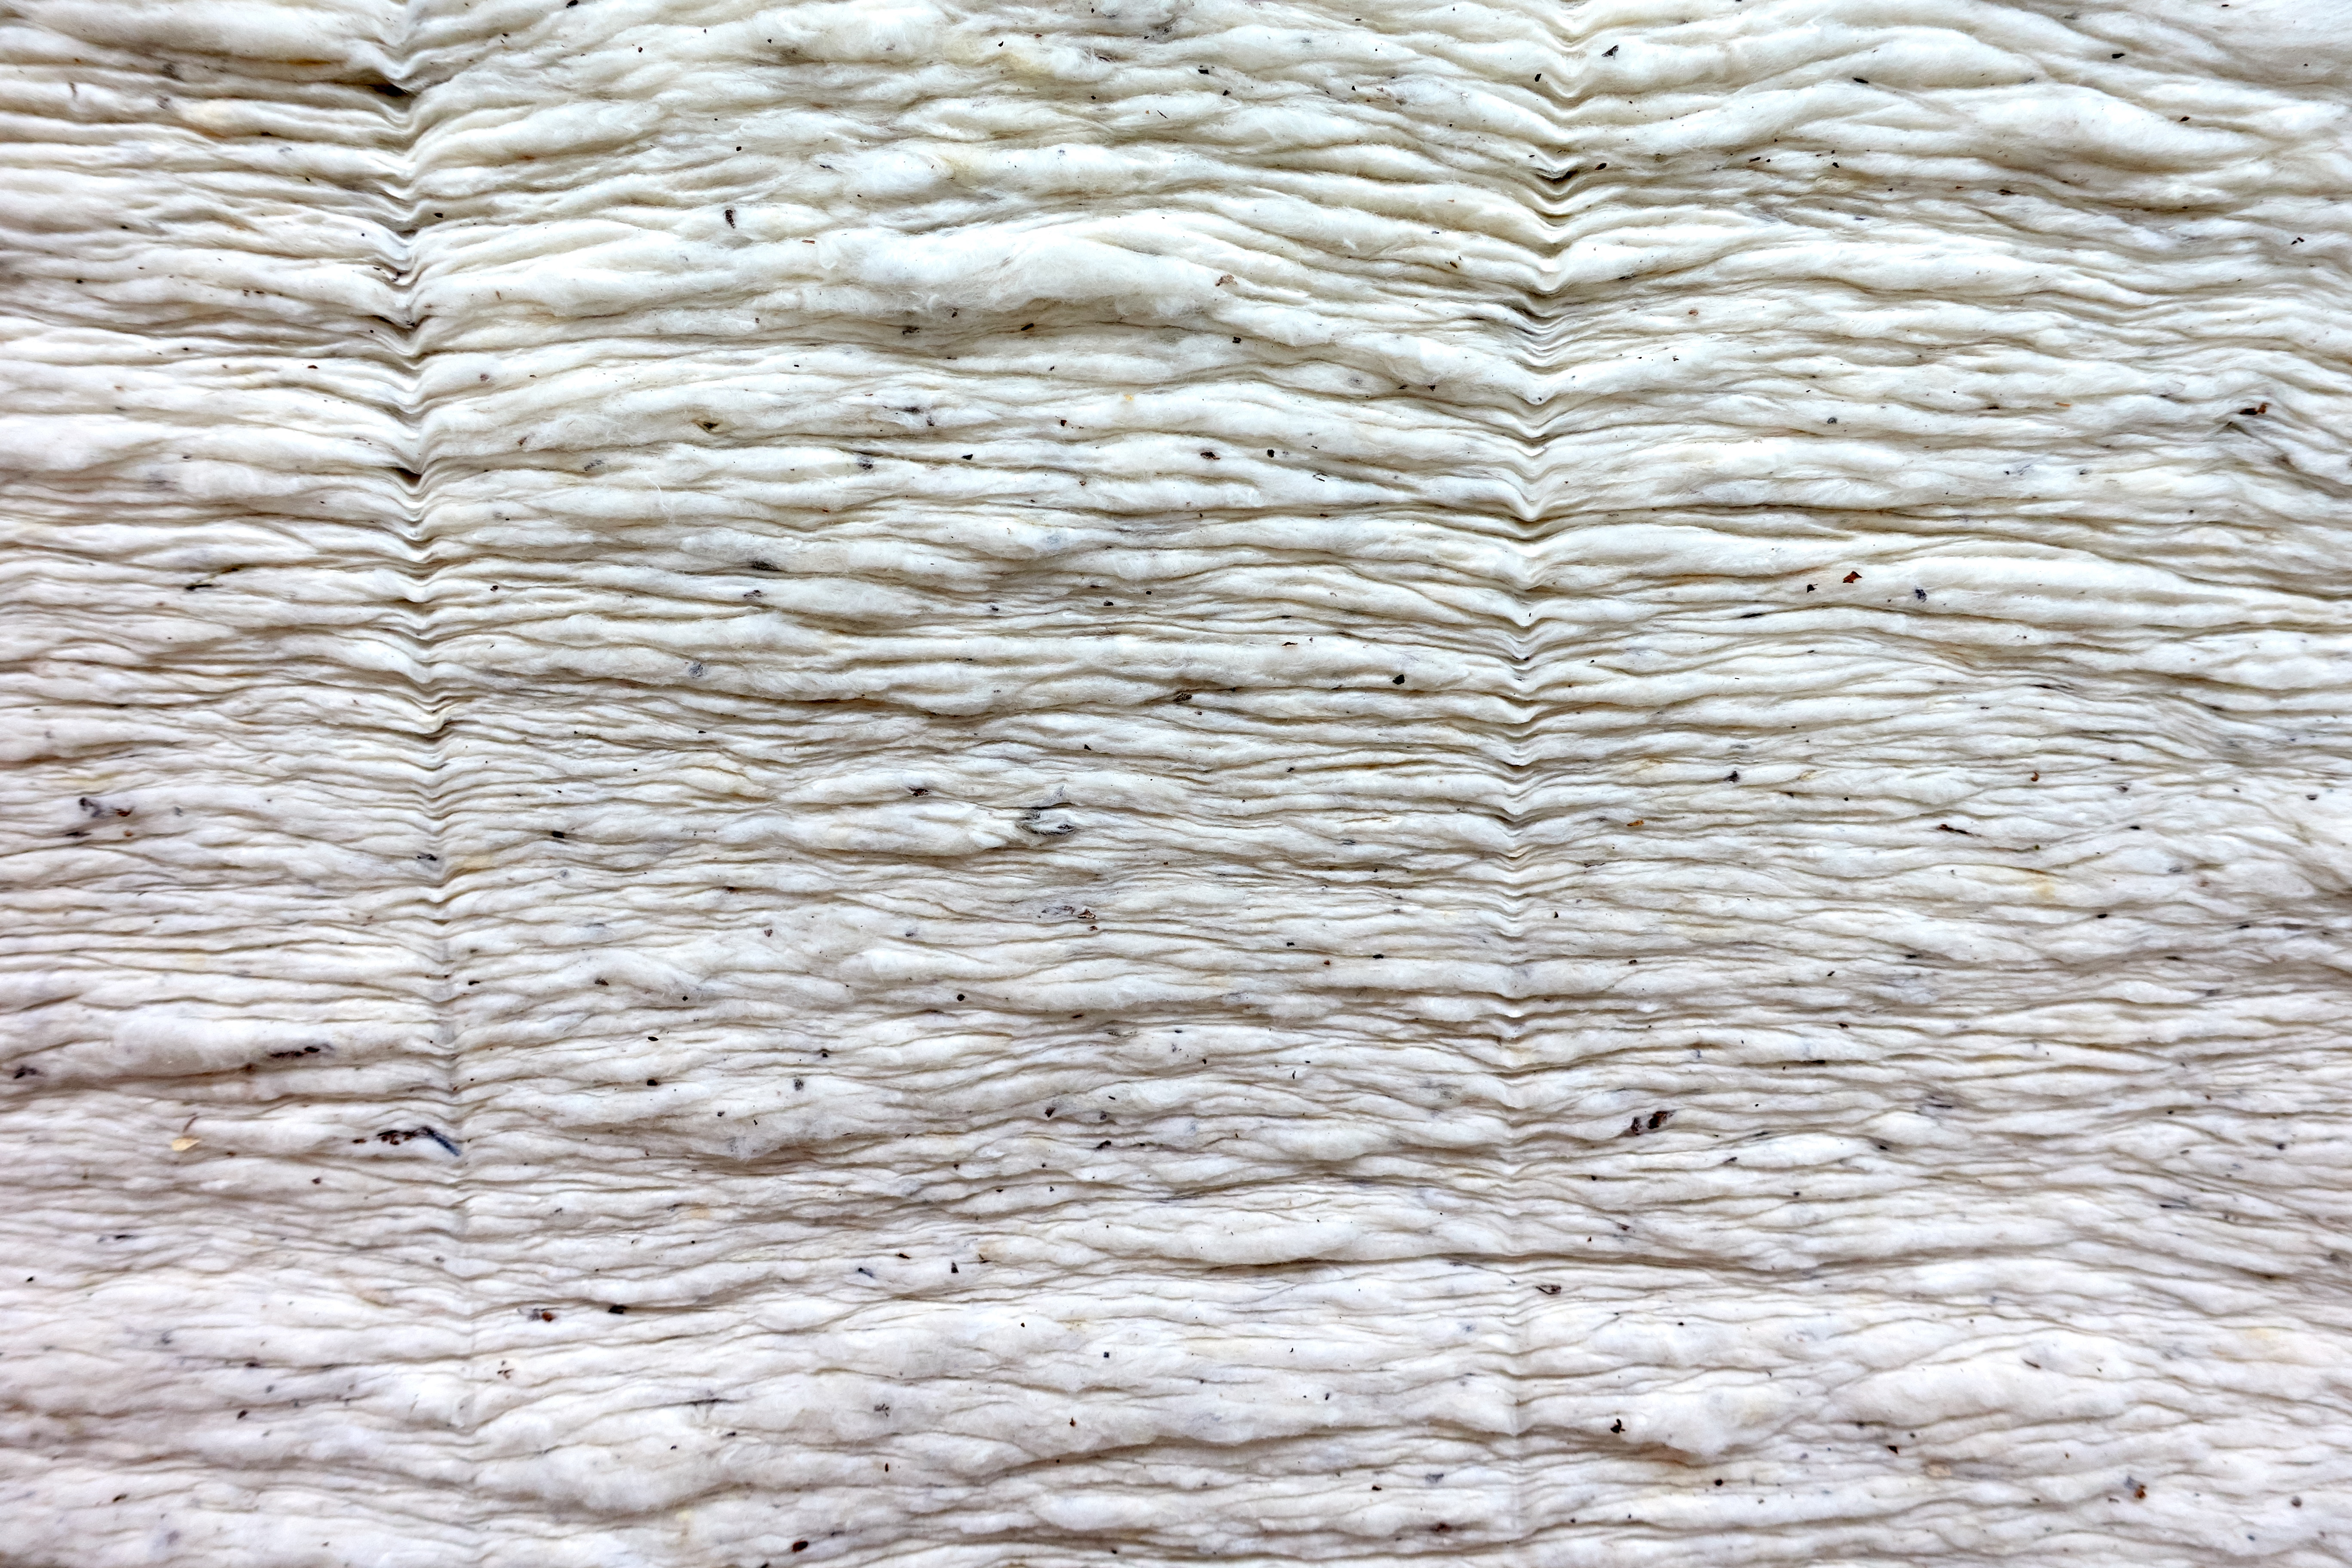
wood, bale, texture, floor, trunk, wall, pattern, stone wall, material, close up, textile, background, cotton, plaster, flooring